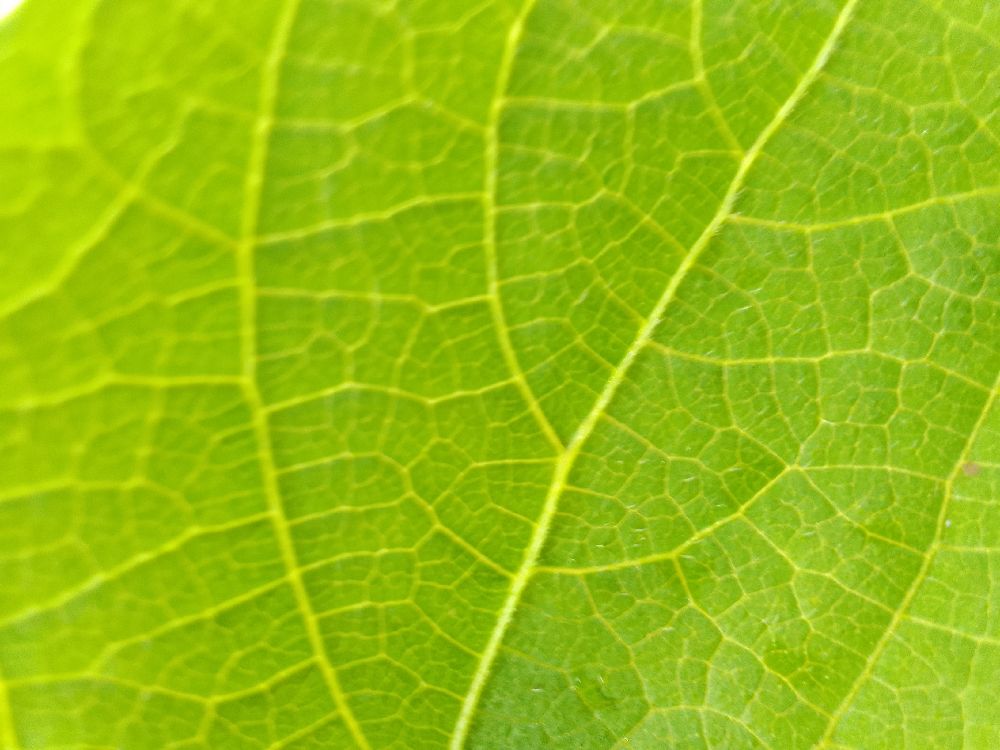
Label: healthy